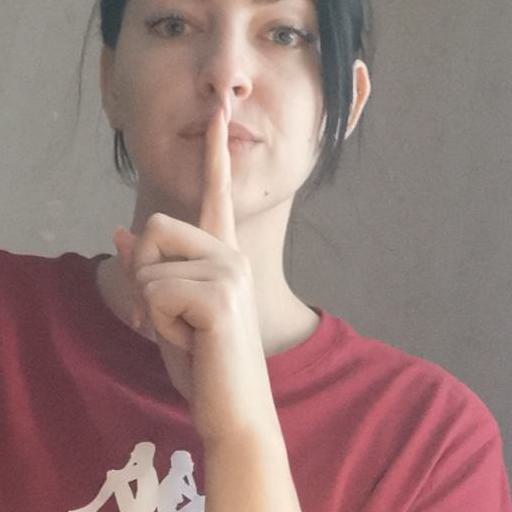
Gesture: mute